A Thousand Years of Good Prayers (short story collection)

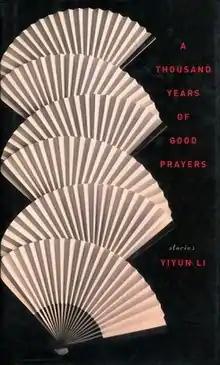

A Thousand Years of Good Prayers (2005) is the debut short story collection by Yiyun Li. It is the author's first book of fiction. Two of the stories were adapted into films: the title story and "The Princess of Nebraska", both directed by Wayne Wang.